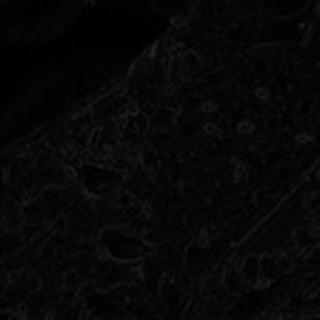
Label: cotton_aphids